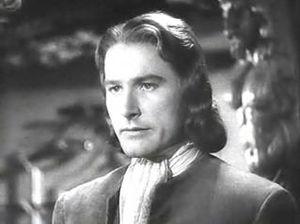
Capitaine Blood est un film américain réalisé par Michael Curtiz, sorti en 1935.
Errol Flynn est un acteur australo-américain, né le 20 juin 1909 à Hobart en Tasmanie et mort le 14 octobre 1959 à Vancouver.
Les Aventures de Robin des Bois est un film d'aventures américain réalisé par Michael Curtiz et William Keighley, sorti en 1938.